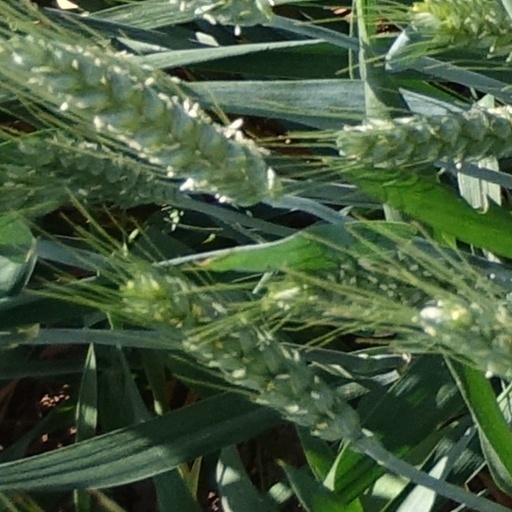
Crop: wheat